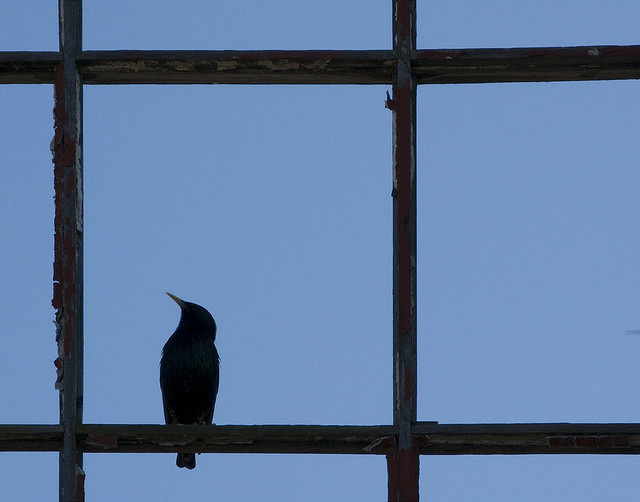
user: Given an image and a question. Answer the question in a short answer. Question: What type of bird is in this photo? Short Answer:
assistant: crow